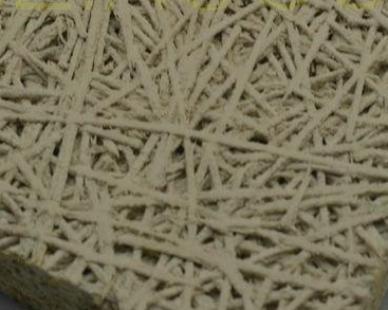
Texture: fibrous